One Sunny Day

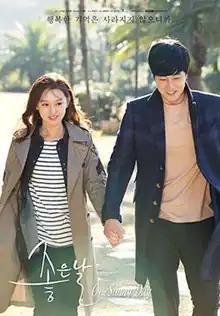
Promotional poster

One Sunny Day is a 2014 South Korean web series that aired on Line TV from December 19, 2014 to January 10, 2015 for 10 episodes. It was only available on Line TV to Thailand audiences and was not aired in South Korea, but was later released on DramaFever.